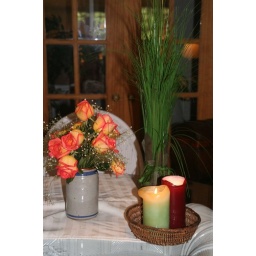
I just liked this...the colors, the composition and homey feel of roses, burning candles in a basket and seagrass.